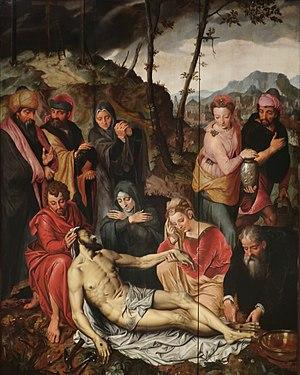
Pieter Pourbus, né à Gouda en 1523 et mort à Bruges le 30 janvier 1584, est un peintre, dessinateur, ingénieur et cartographe de la Renaissance flamande, actif à Bruges au XVIᵉ siècle. Il est principalement connu pour sa peinture religieuse et ses portraits.